David Petraeus

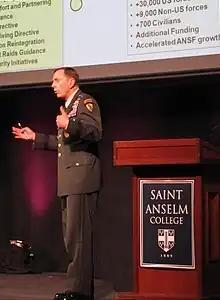
Gen. David H. Petraeus speaking at the New Hampshire Institute of Politics at Saint Anselm College

On 31 October 2008, Petraeus assumed command of the United States Central Command (USCENTCOM) headquartered in Tampa, Florida. Petraeus was responsible for U.S. operations in 20 countries spreading from Egypt to Pakistan—including Operations Iraqi Freedom and Enduring Freedom. During his time at CENTCOM, Petraeus advocated that countering the terrorist threats in the CENTCOM region required more than just counter-terrorism forces, demanding instead whole-of-government, comprehensive approaches akin to those of counterinsurgency. One of his closest colleagues said that Petraeus knew that defeating an insurgency required living among the people, convincing them that we were better than the insurgents. "[Y]ou can't kill 'em all ... [Y]ou can't kill your way out of an insurgency. ... You have to find other kinds of ammunition, and it's not always a bullet."